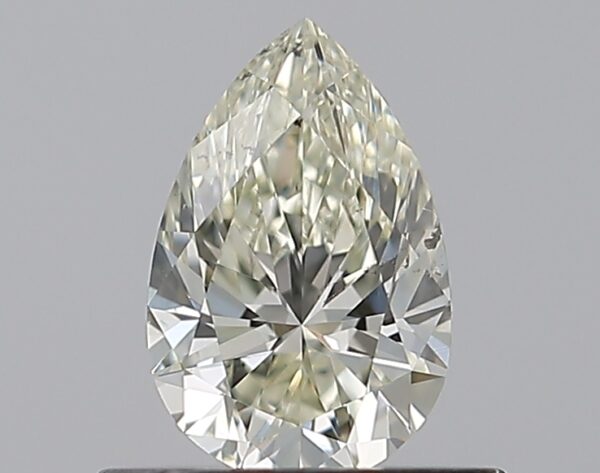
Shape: pear
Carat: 0.5
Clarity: SI1
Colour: L
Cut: EX
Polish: EX
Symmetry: VG
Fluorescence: N
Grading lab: GIA
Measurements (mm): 6.75 x 4.39 x 2.81